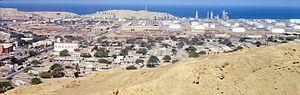
Talara est une ville du Pérou, chef-lieu de la province de Talara. Ce port sur l'océan Pacifique est la ville située la plus à l'ouest de l'Amérique du Sud continentale.